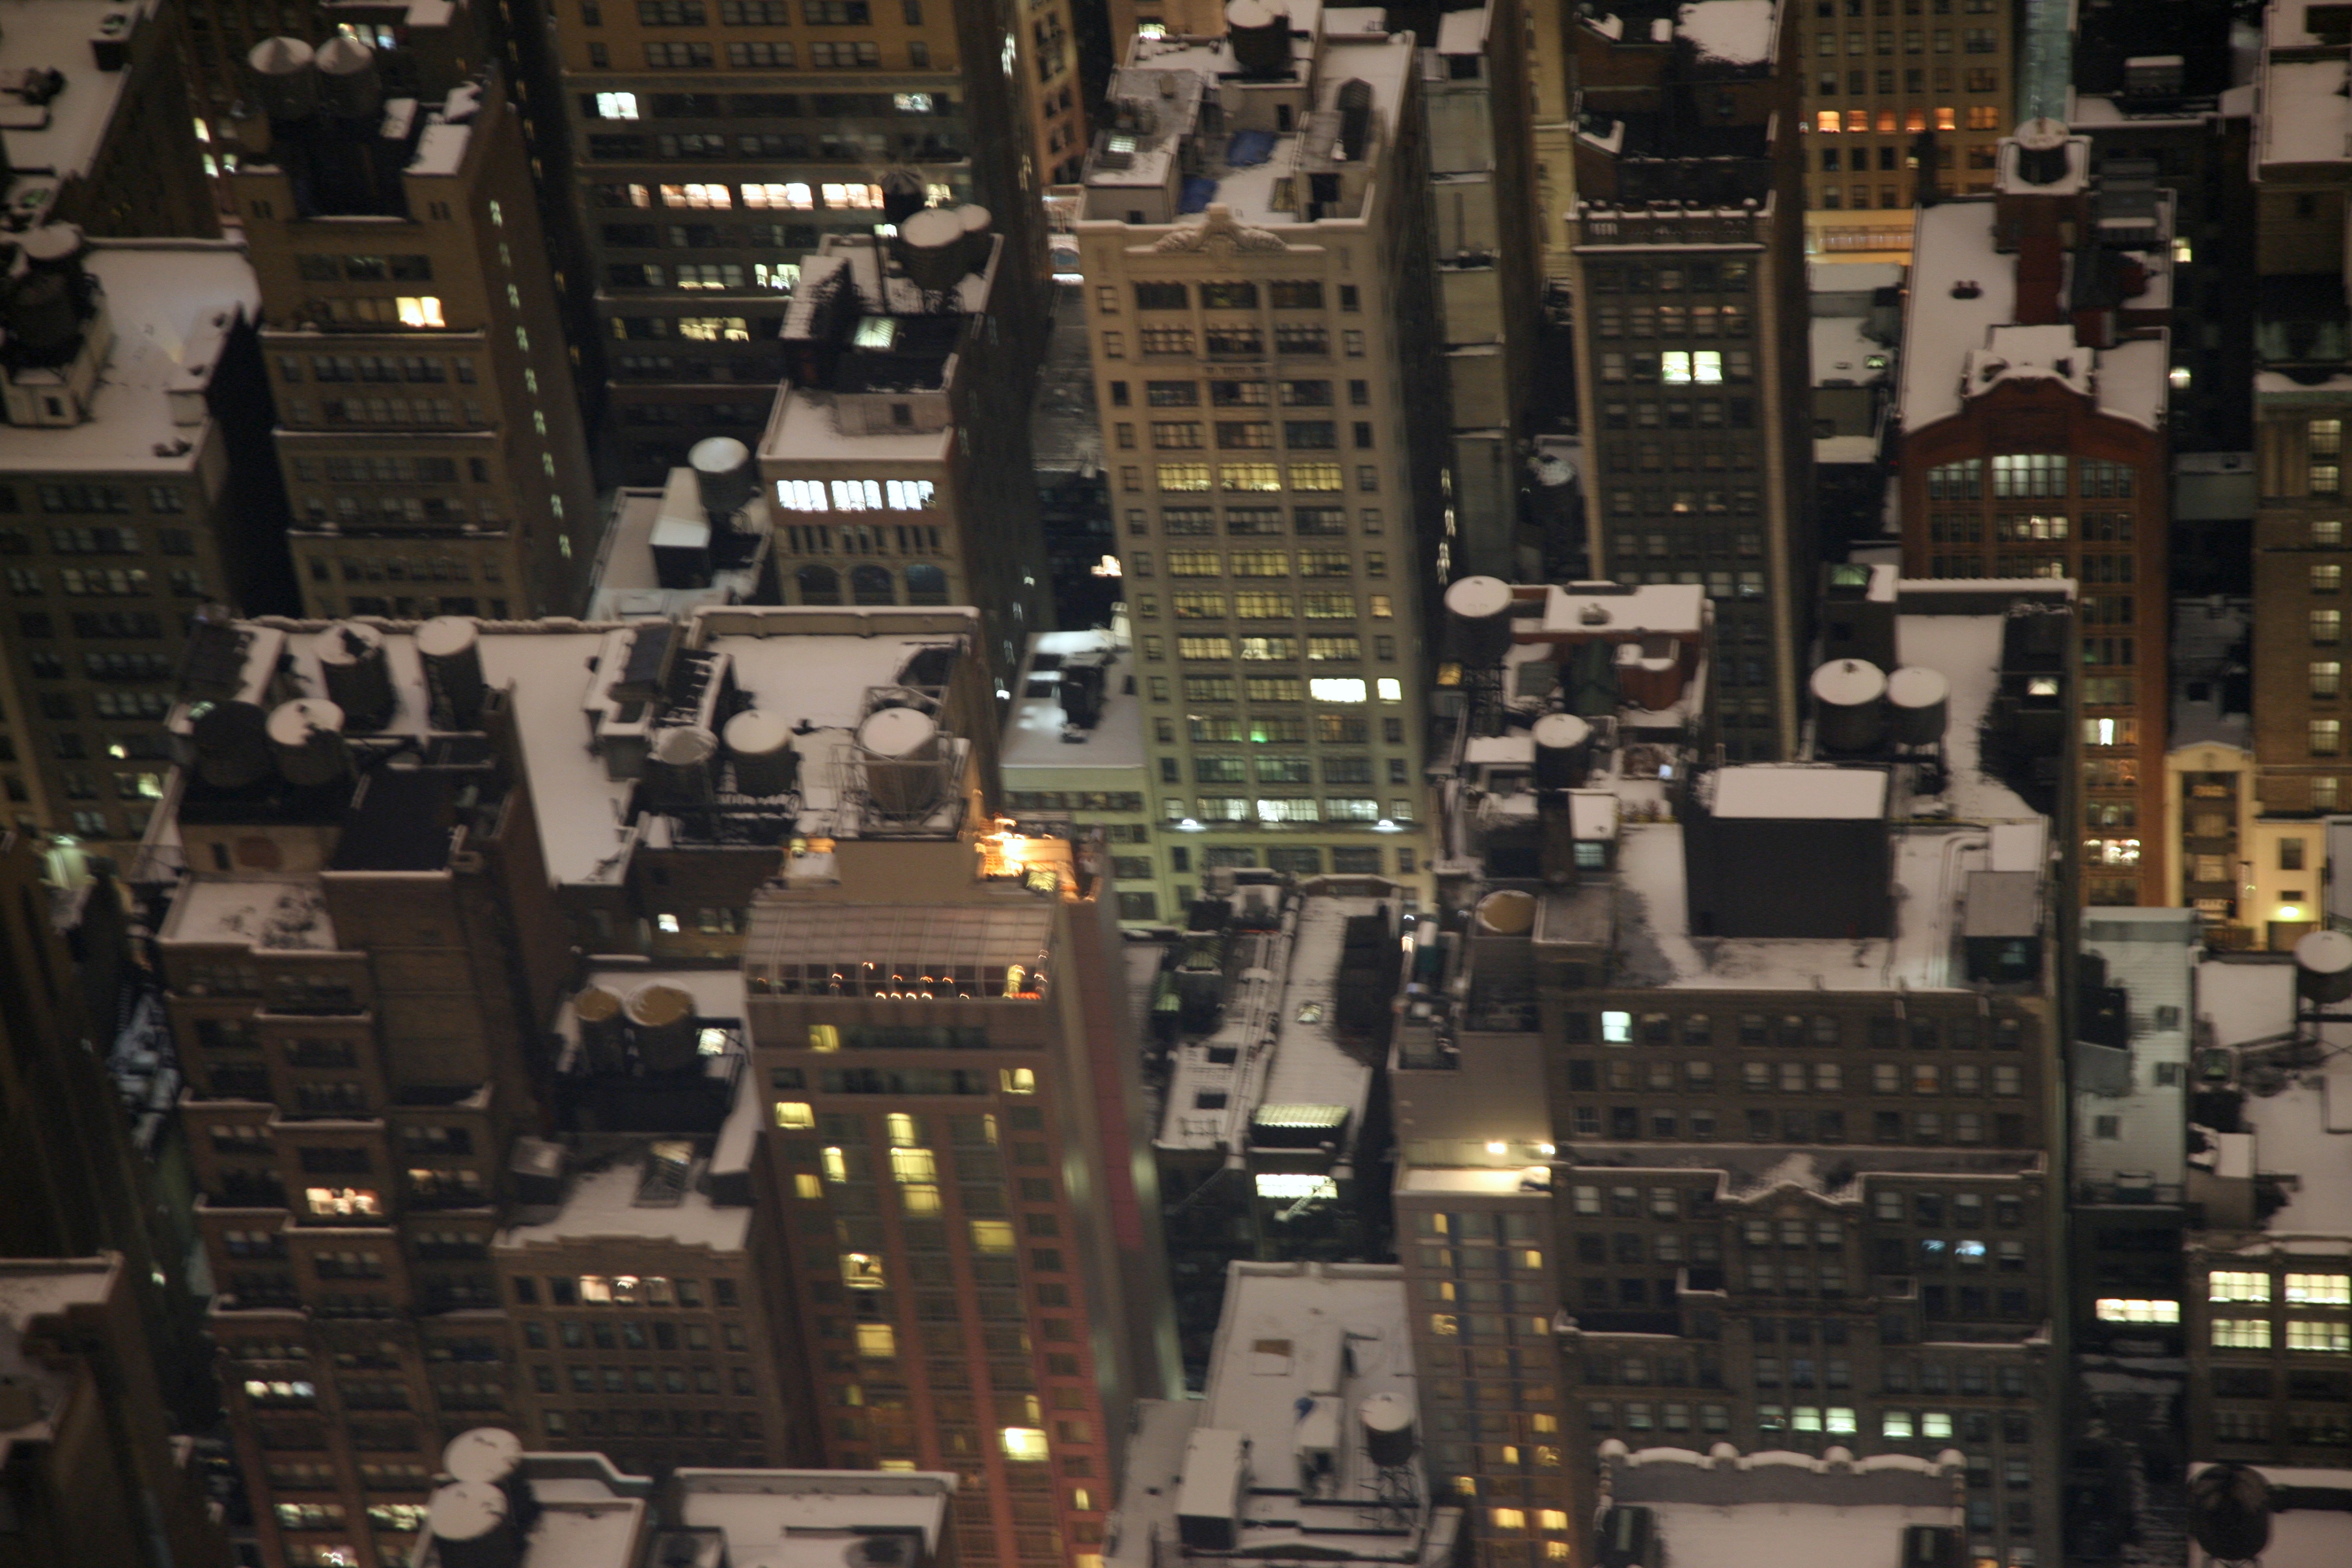
skyline, city, skyscraper, manhattan, cityscape, downtown, nyc, newyork, empirestatebuilding, newyorkcity, ny, metropolis, empirestate, skycraper, aerial photography, urban area, residential area, human settlement, metropolitan area